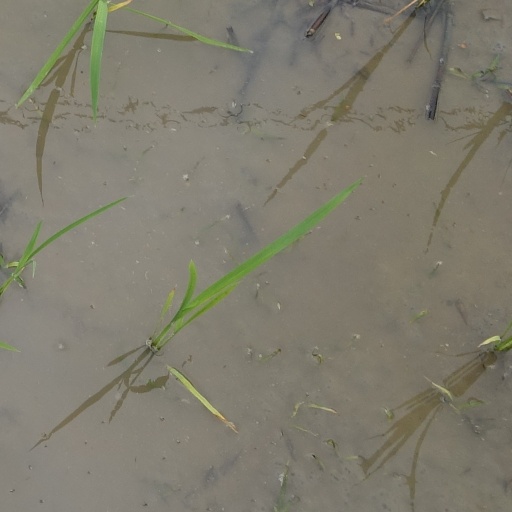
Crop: rice